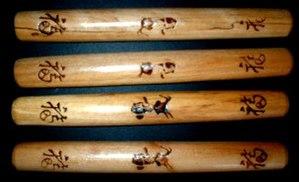
Le Yunnori, parfois abrégé en Occident par le nom d'un de ses coups : Yut est un jeu de plateau coréen d'origine chinoise, datant de la dynastie Han, et joué en Corée, notamment lors des célébrations de Seollal, fête du nouvel an.